Answer in natural language. How many Doorways are visible in the scene? Choose between the following options: 4, 0, 1, 2 or 3
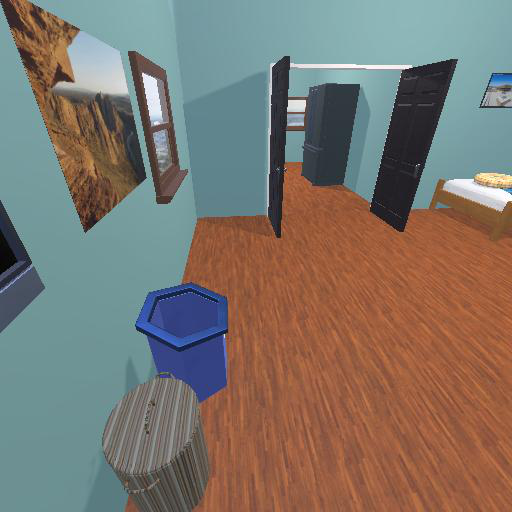
<answer>1</answer>